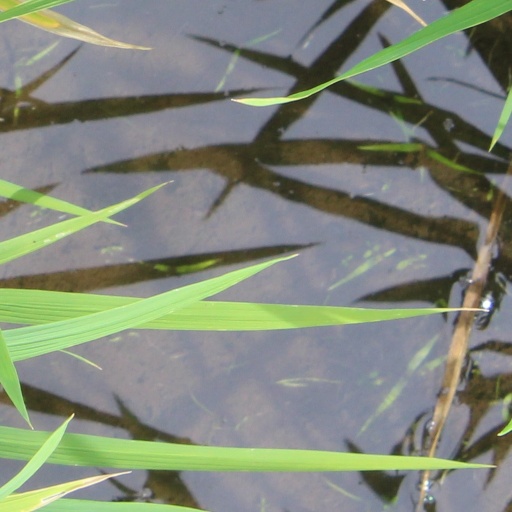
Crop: rice